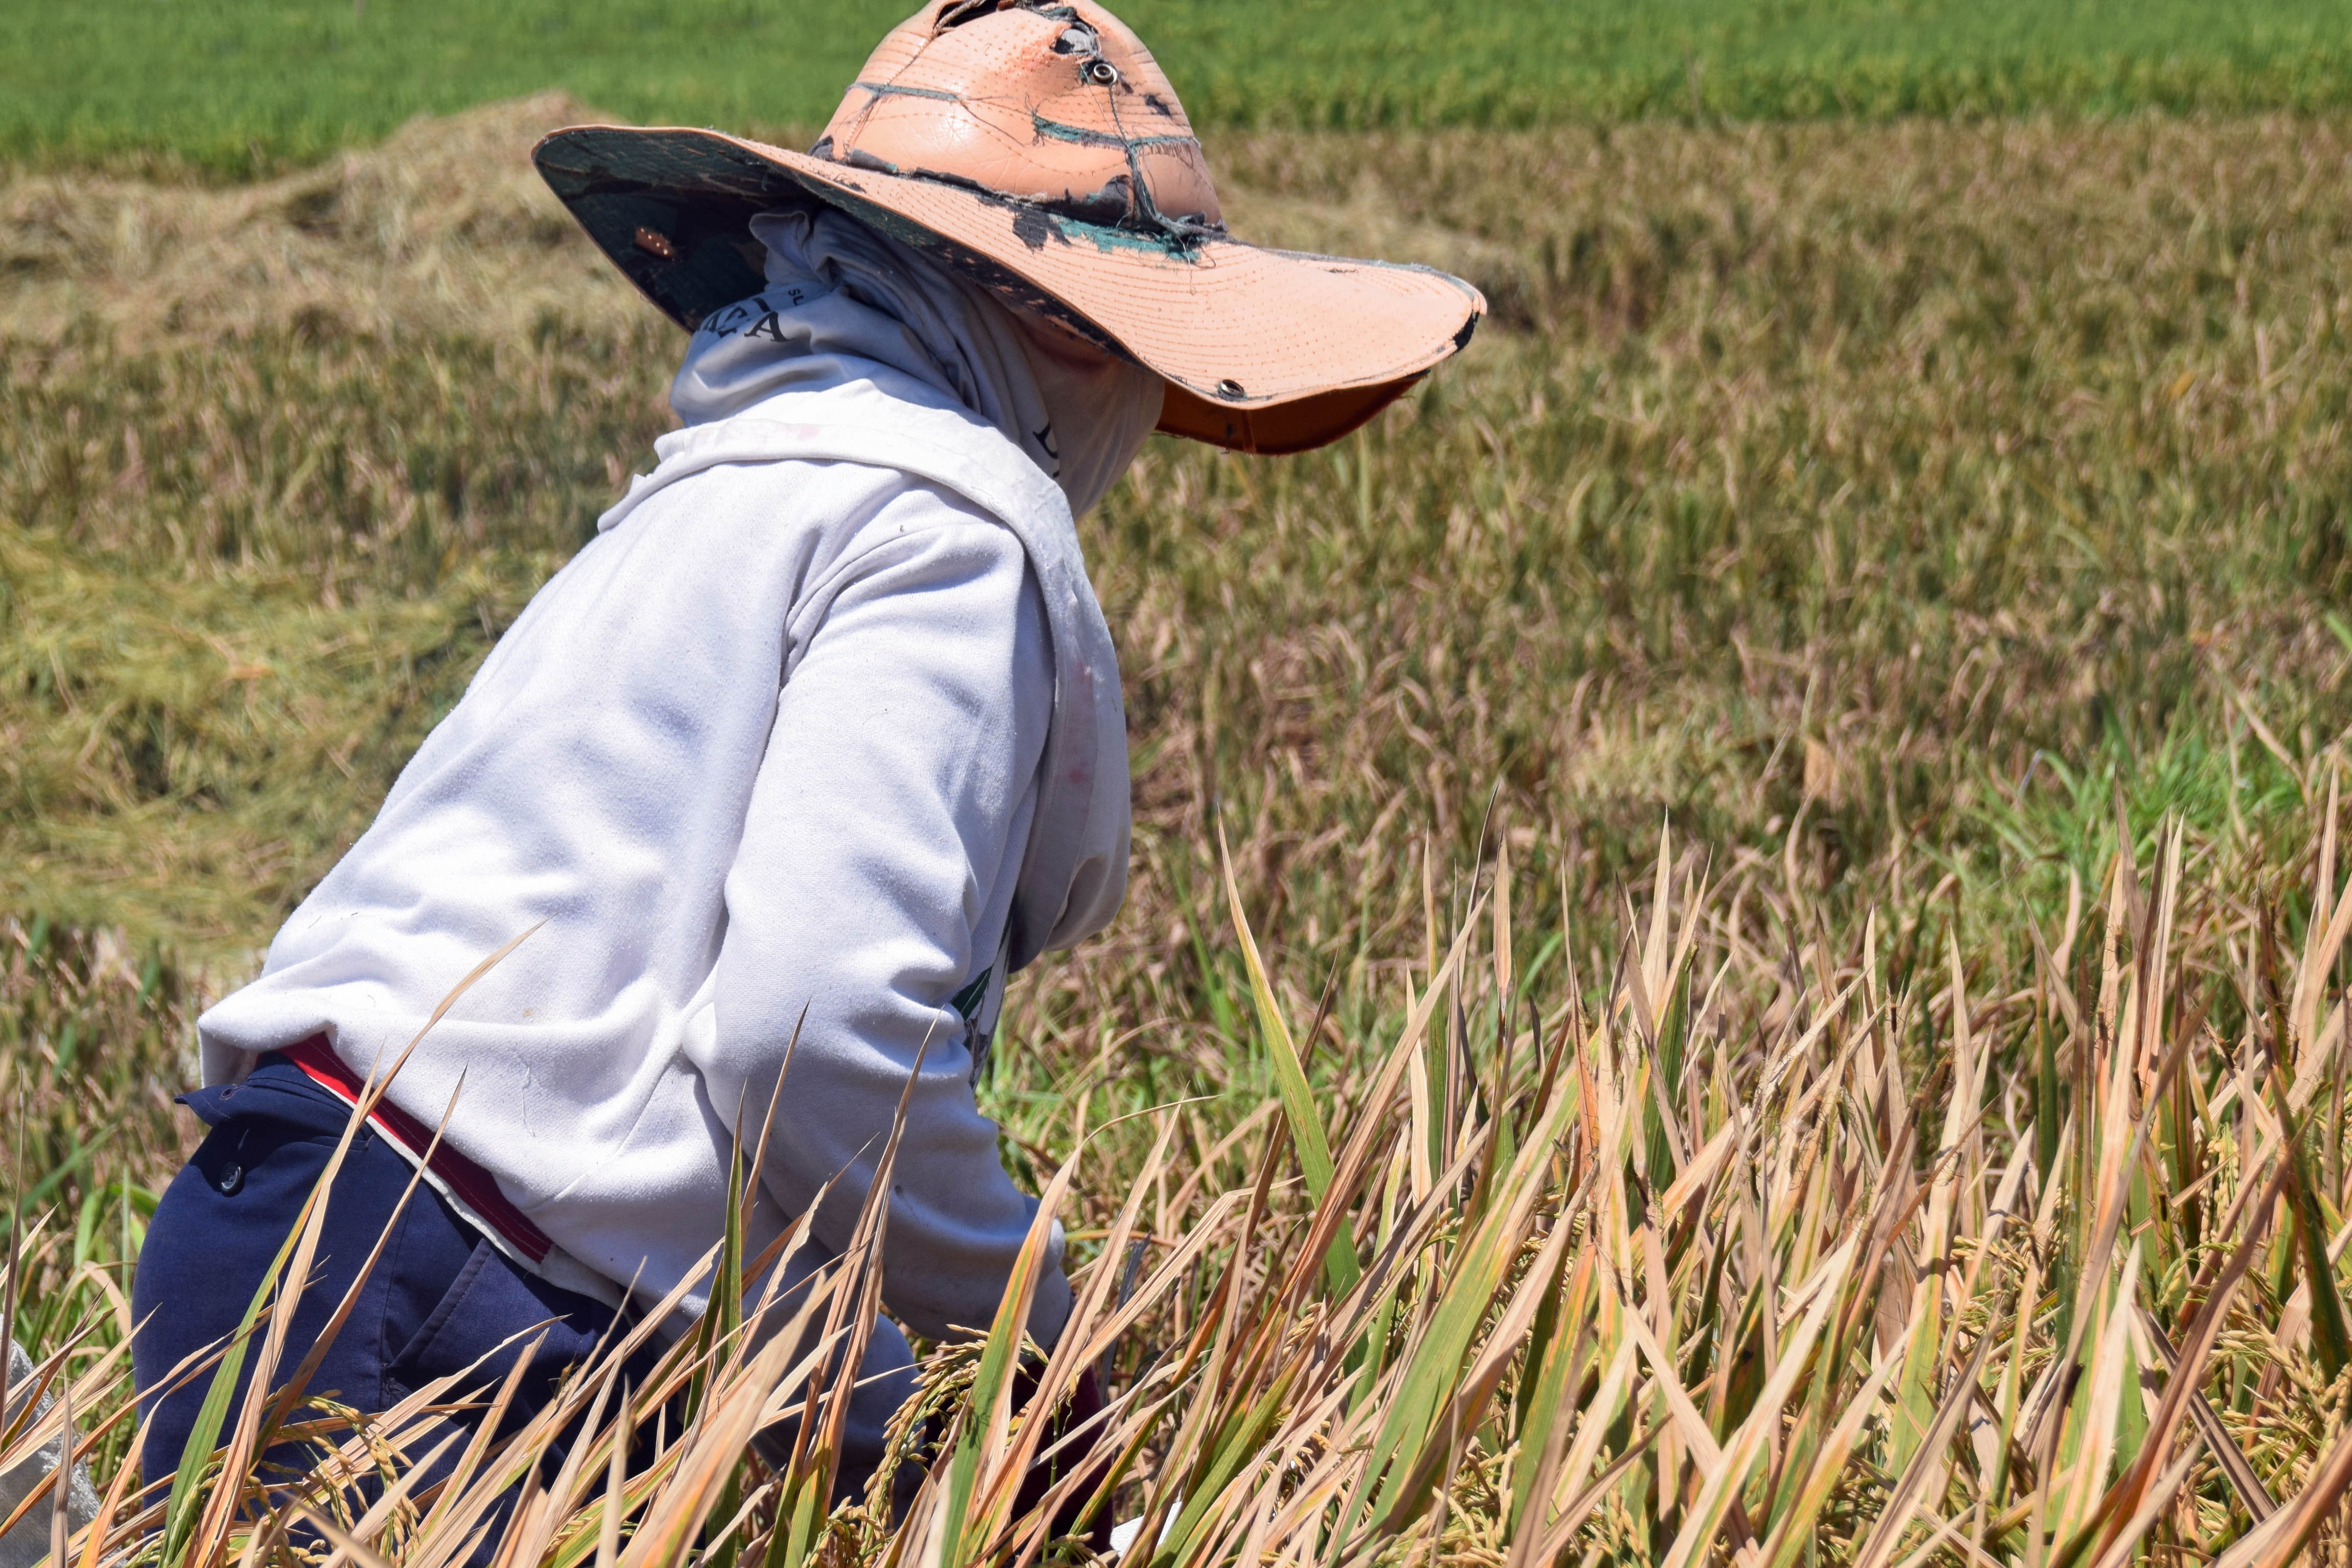
grass, plant, woman, field, farm, lawn, meadow, flower, travel, harvest, crop, agriculture, indonesia, bali, rural area, fieldwork, paddy field, rice fields, farmer's wife, rice harvest, grass family